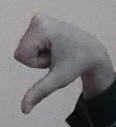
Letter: waw